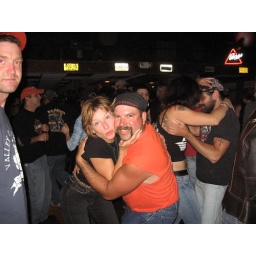
The Heaters rock Americade at Duffy's Tavern in Lake George, one of the country's biggest motorcycle rallies.